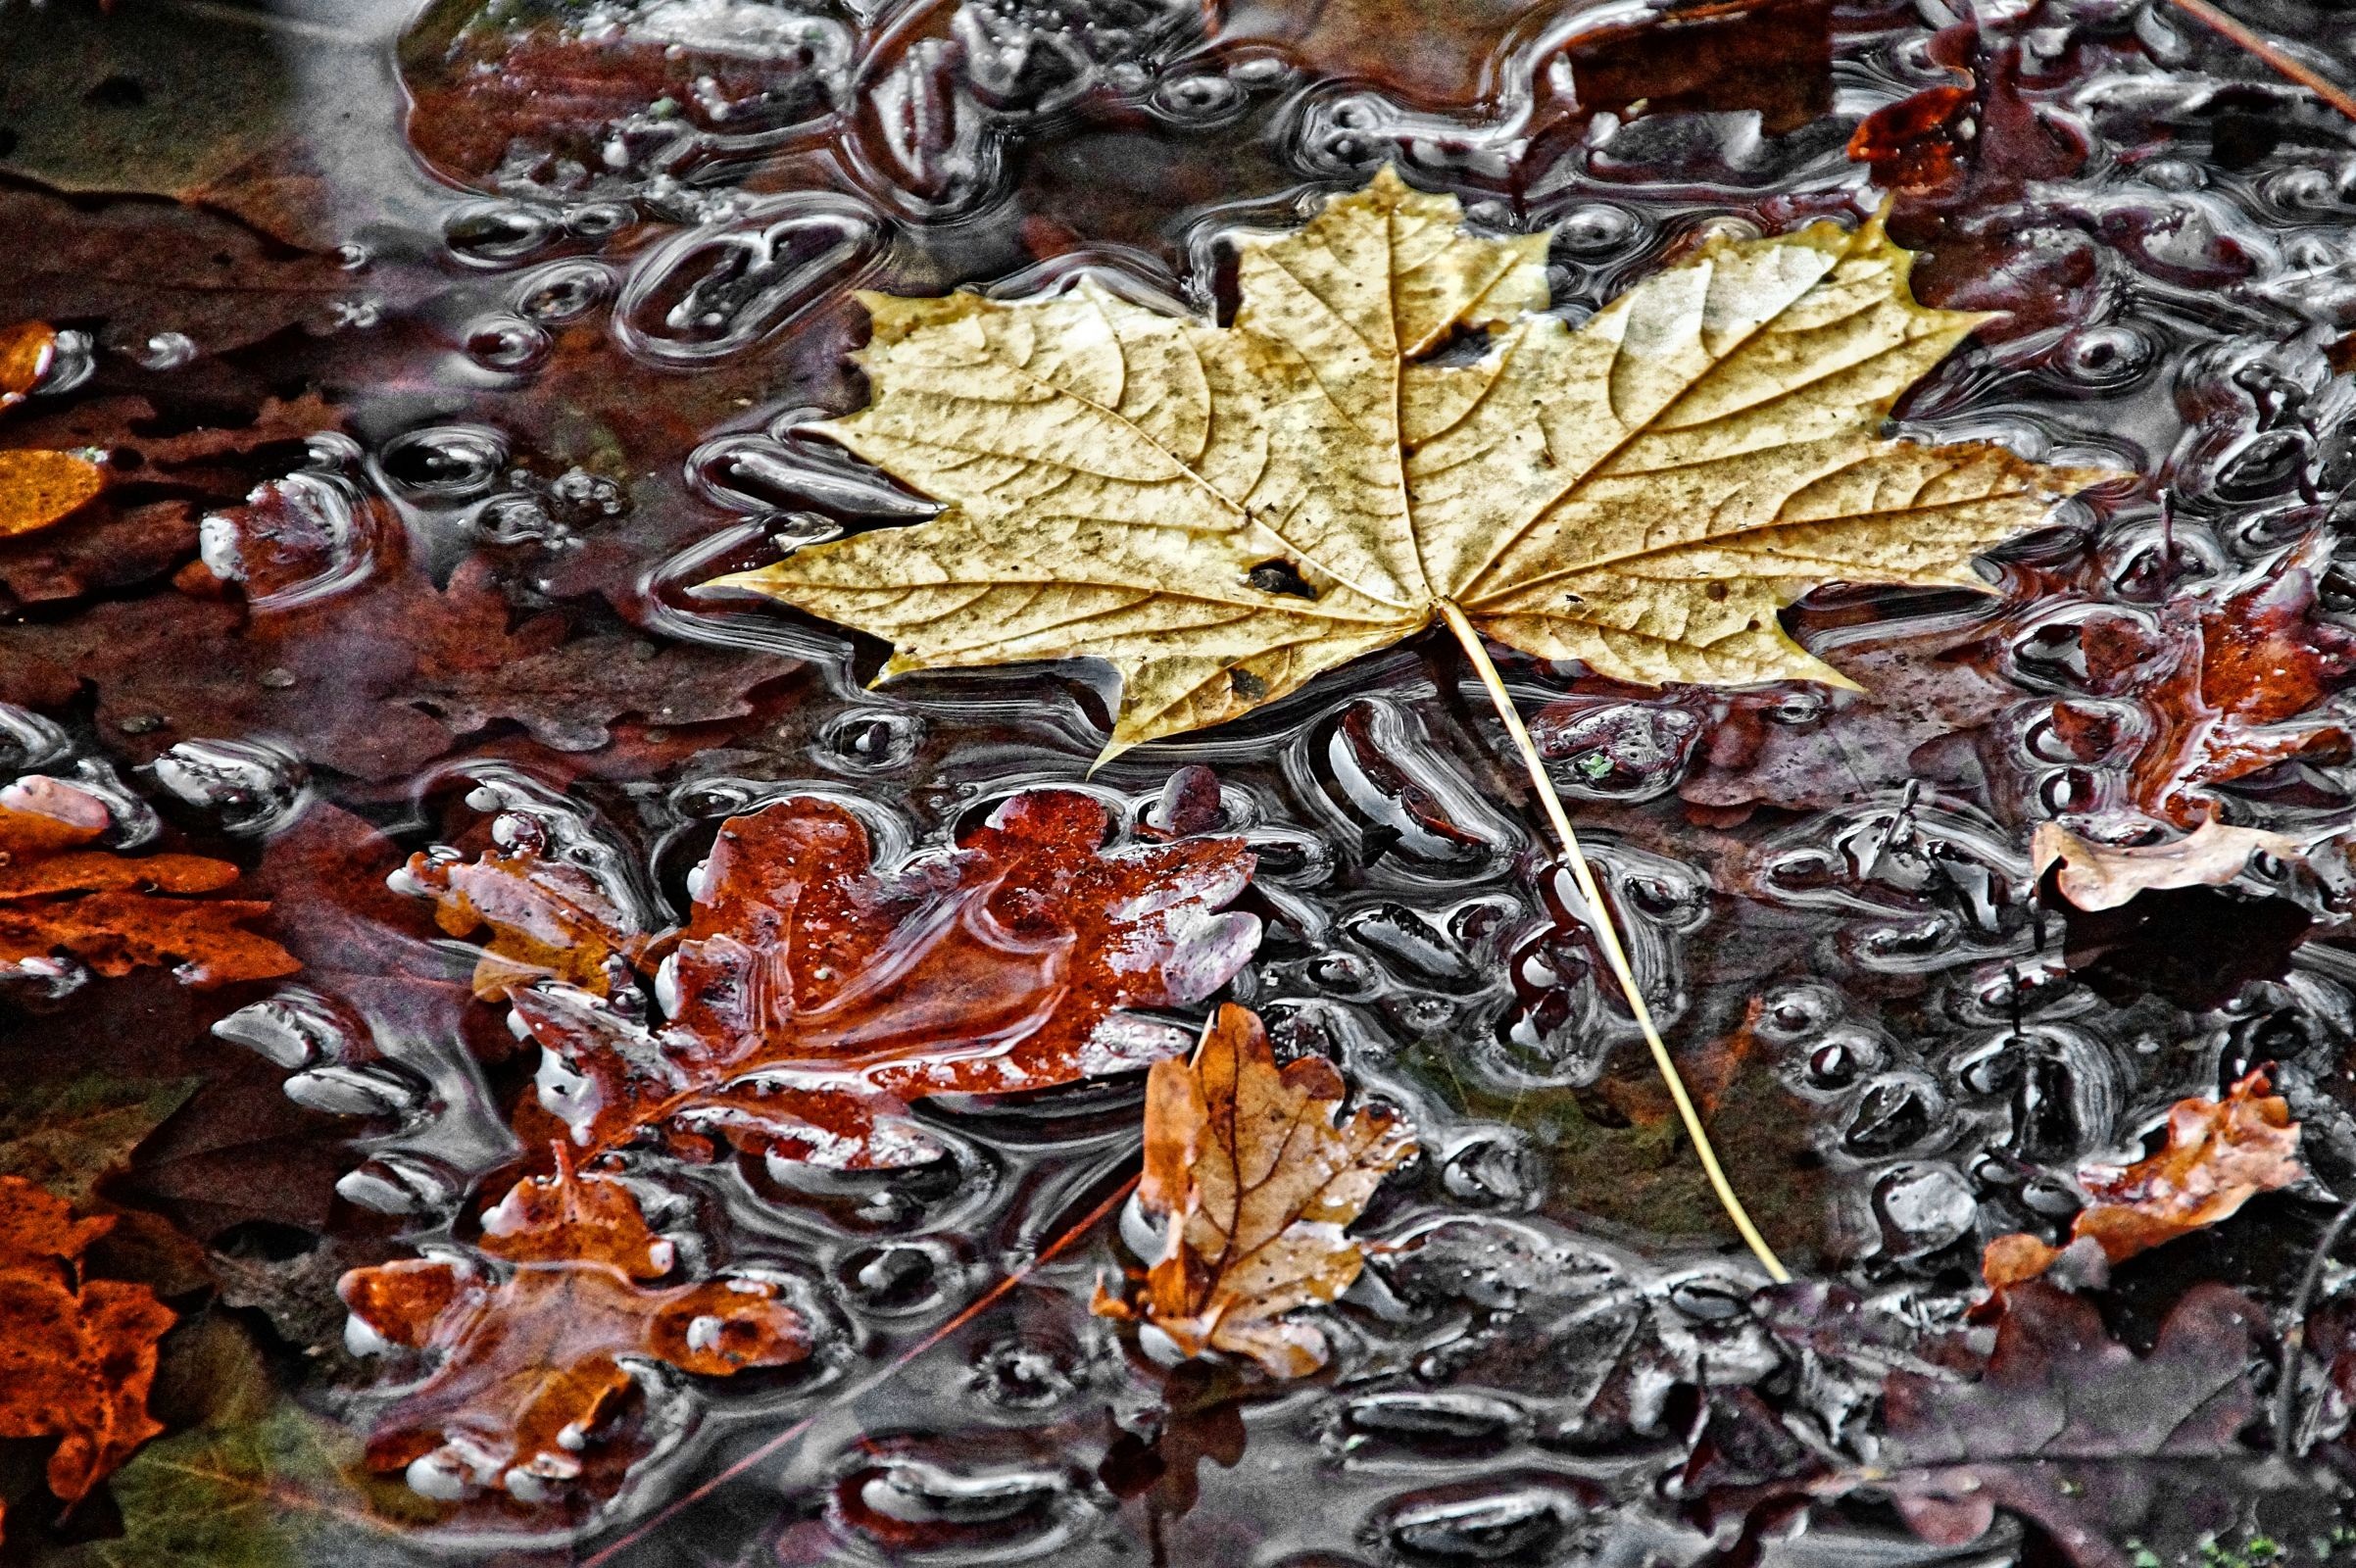
tree, plant, leaf, flower, pattern, produce, puddle, seaweed, autumn, soil, season, maple leaf, fall foliage, autumn colours